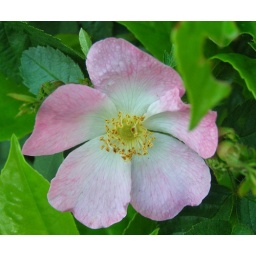
Rosa canina. It's fruit is high in vitamin C and is used in syrups, tea and marmalade, notably rose hip syrup.